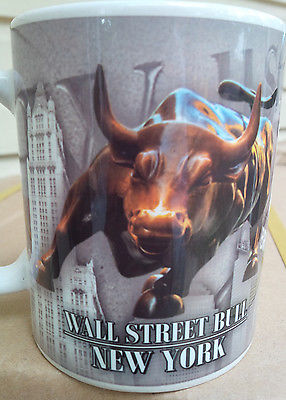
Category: mug